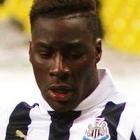
Age: 20